Describe the emotion expressed in this image:  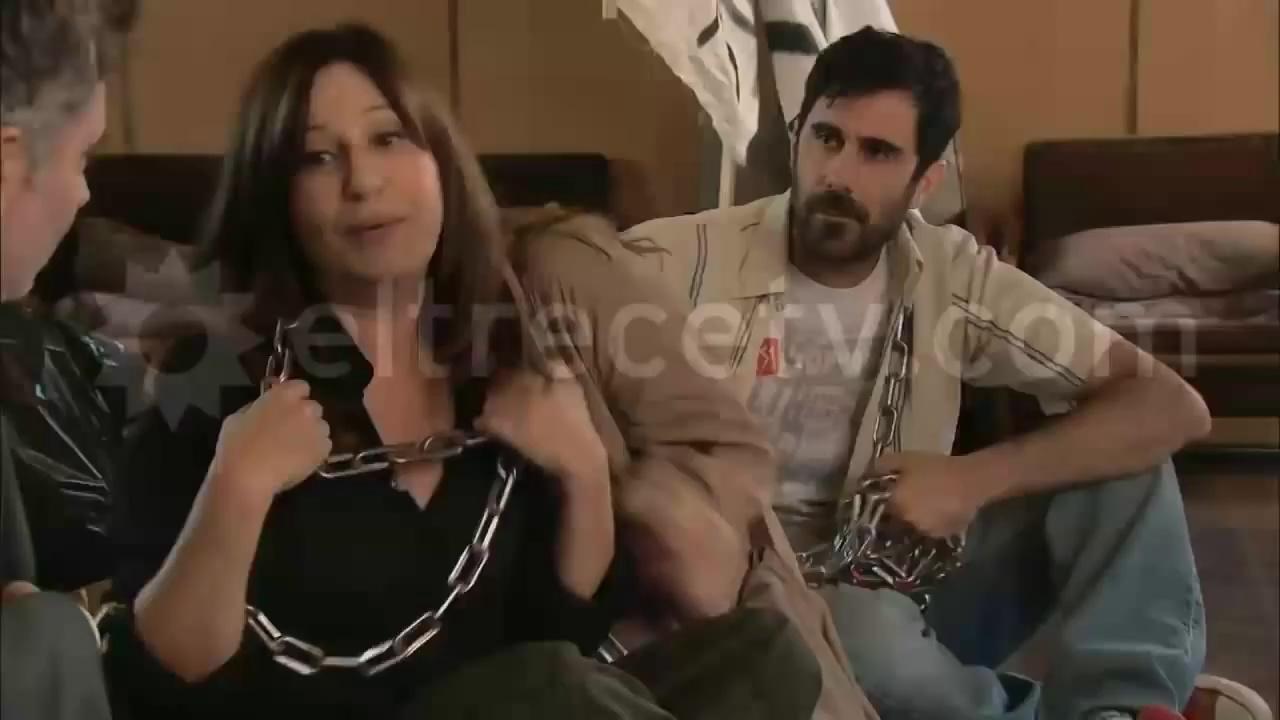
This person displays Suffering, valence and arousal with moderate intensity.